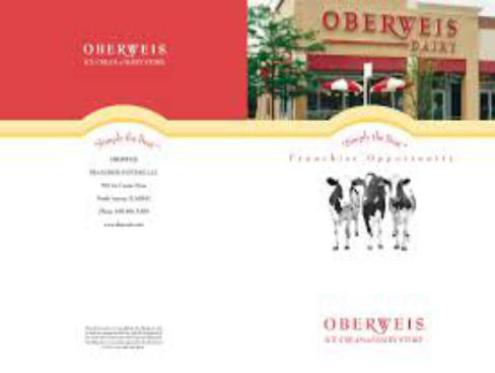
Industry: Food